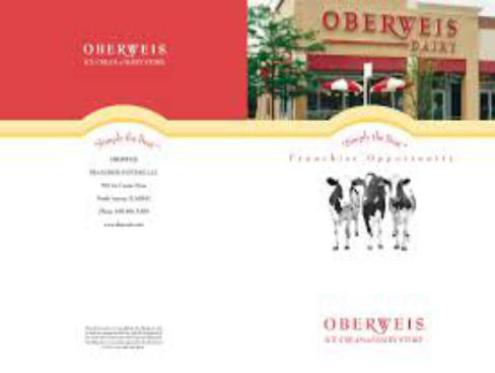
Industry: Food